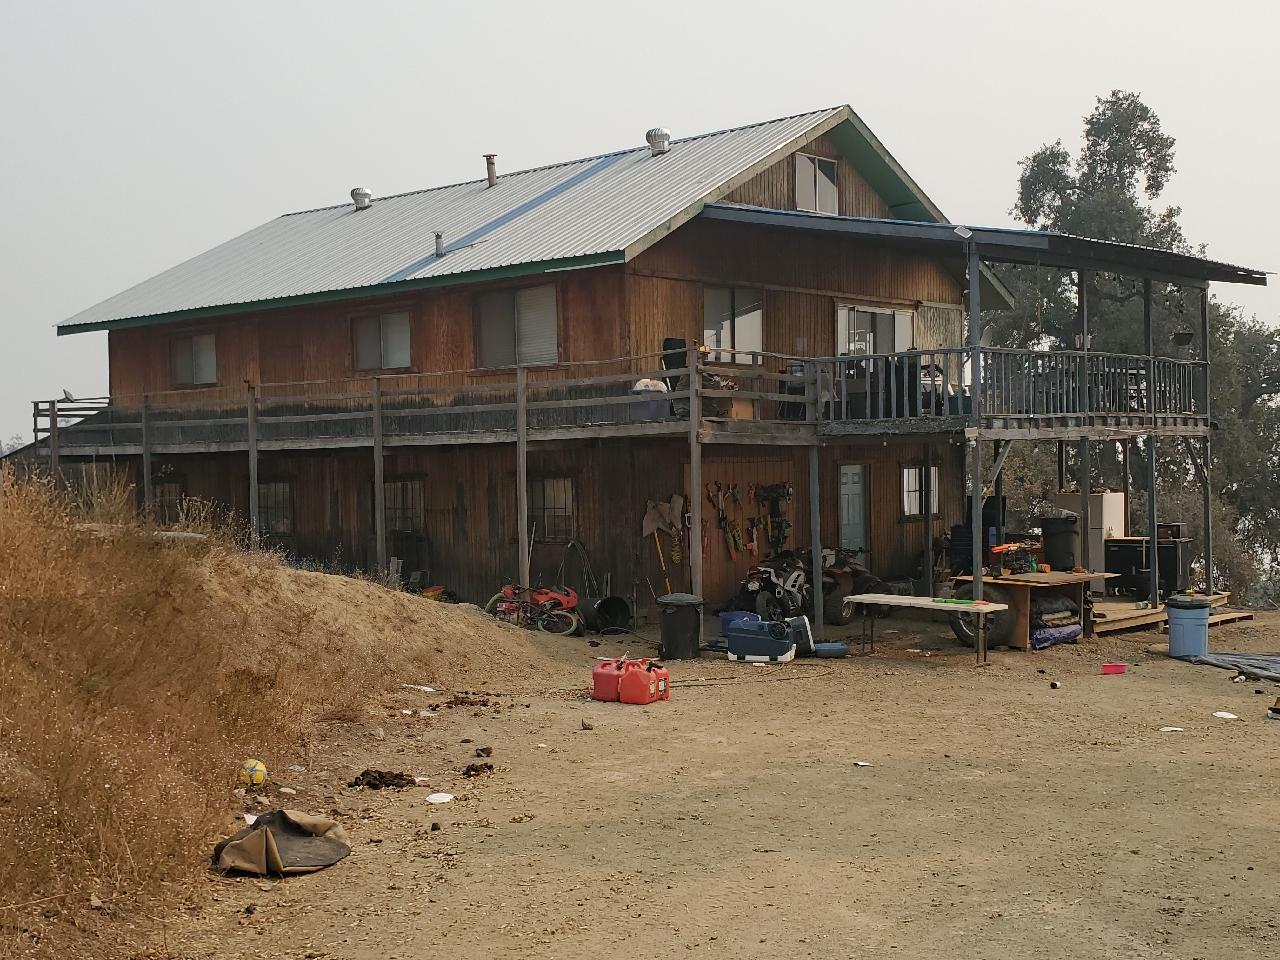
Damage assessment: no_damage